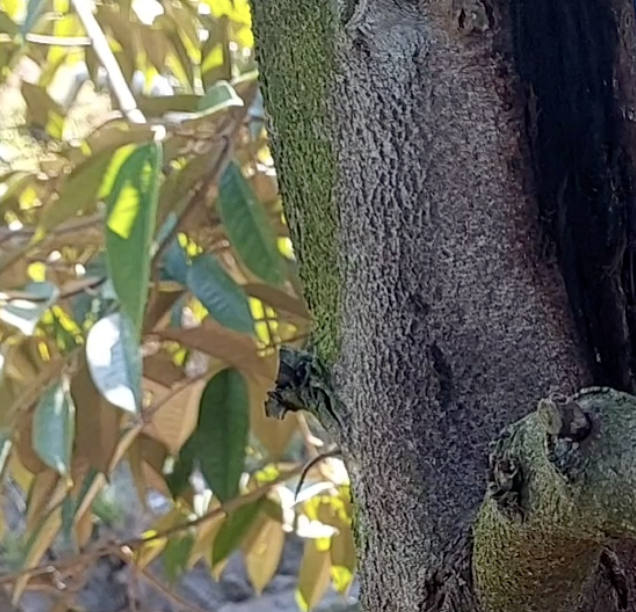
Label: stem_cracking_ gummosis